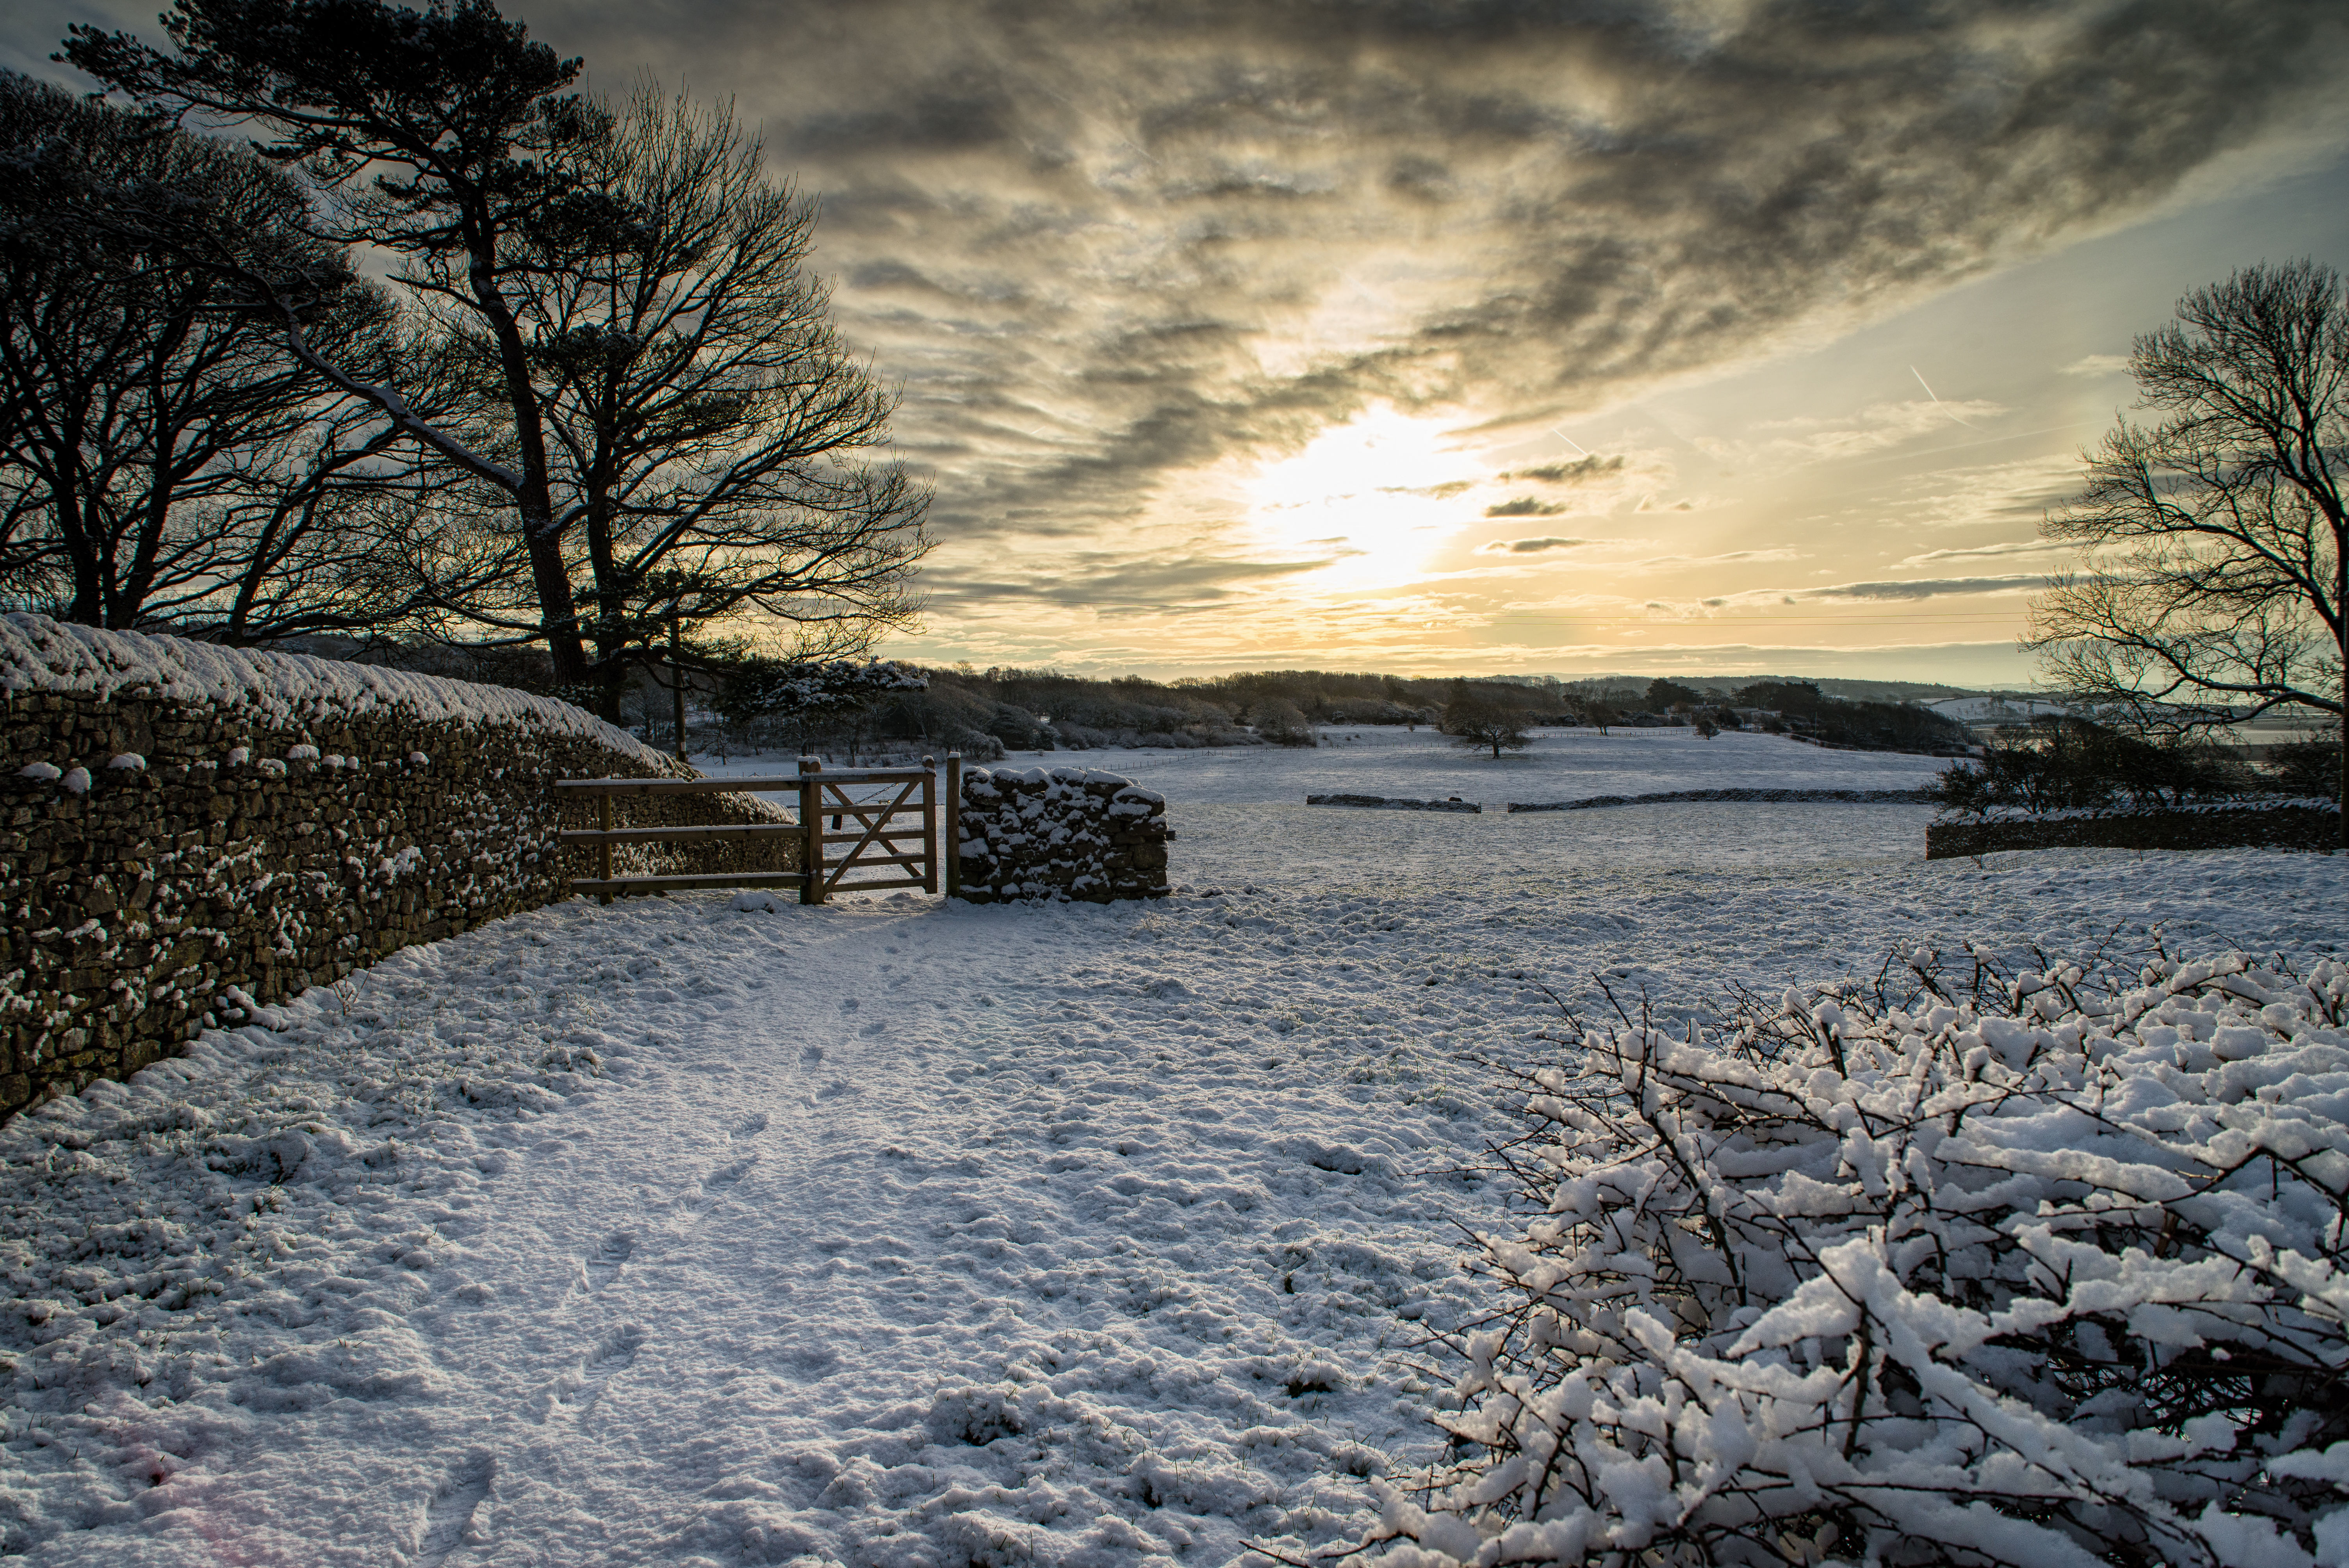
landscape, tree, water, horizon, branch, snow, winter, cloud, sky, sunrise, sunset, field, sunlight, morning, shore, lake, frost, dawn, atmosphere, river, dusk, ice, evening, reflection, snowy, uk, cumbria, england, fararnside, bank, cool image, i, loch, freezing, phenomenon, meteorological phenomenon